Badger game

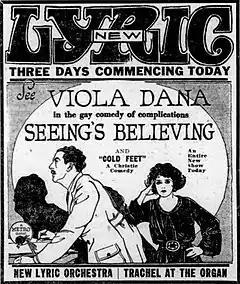
A badger game is often a plot device in American films such as "Seeing's Believing" (1922).

The badger game is an extortion scheme or confidence trick in which the victims are tricked into compromising positions in order to make them vulnerable to blackmail. Its name is derived from the practice of badger-baiting.